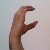
The image shows a hand gesture representing the letter 'C' in Indian Sign Language.